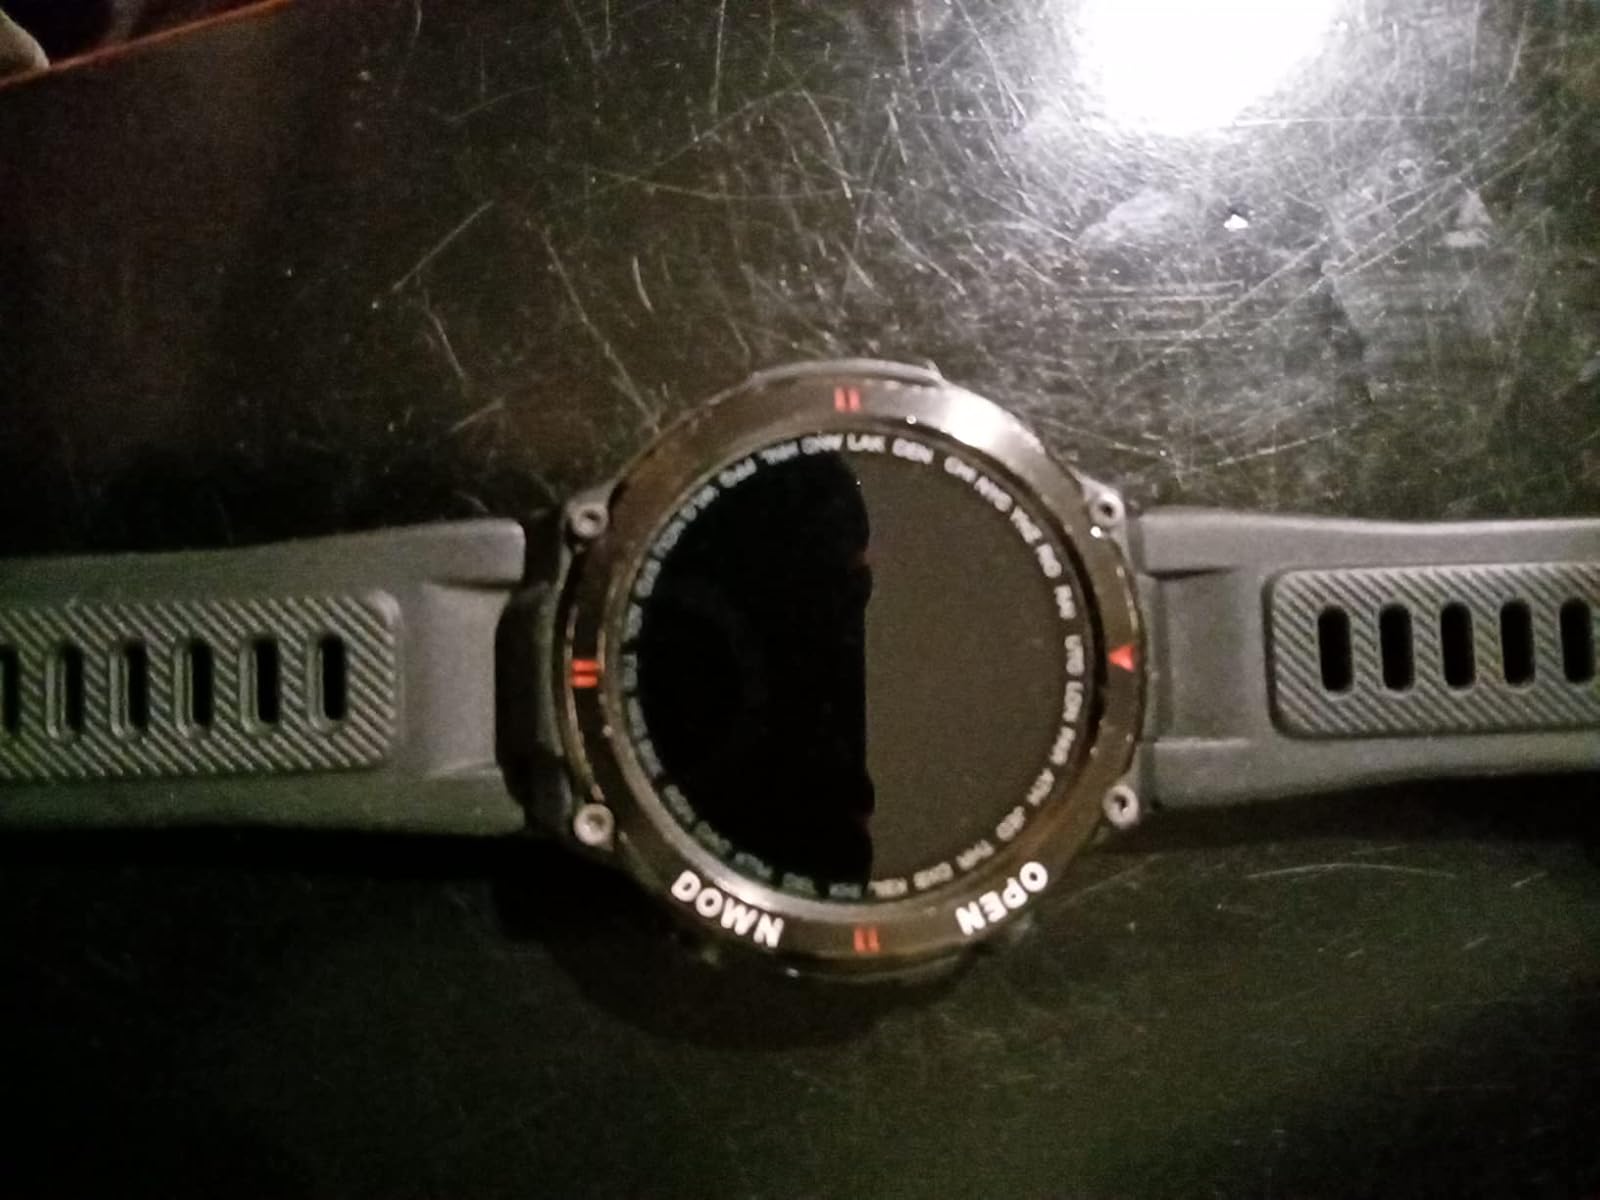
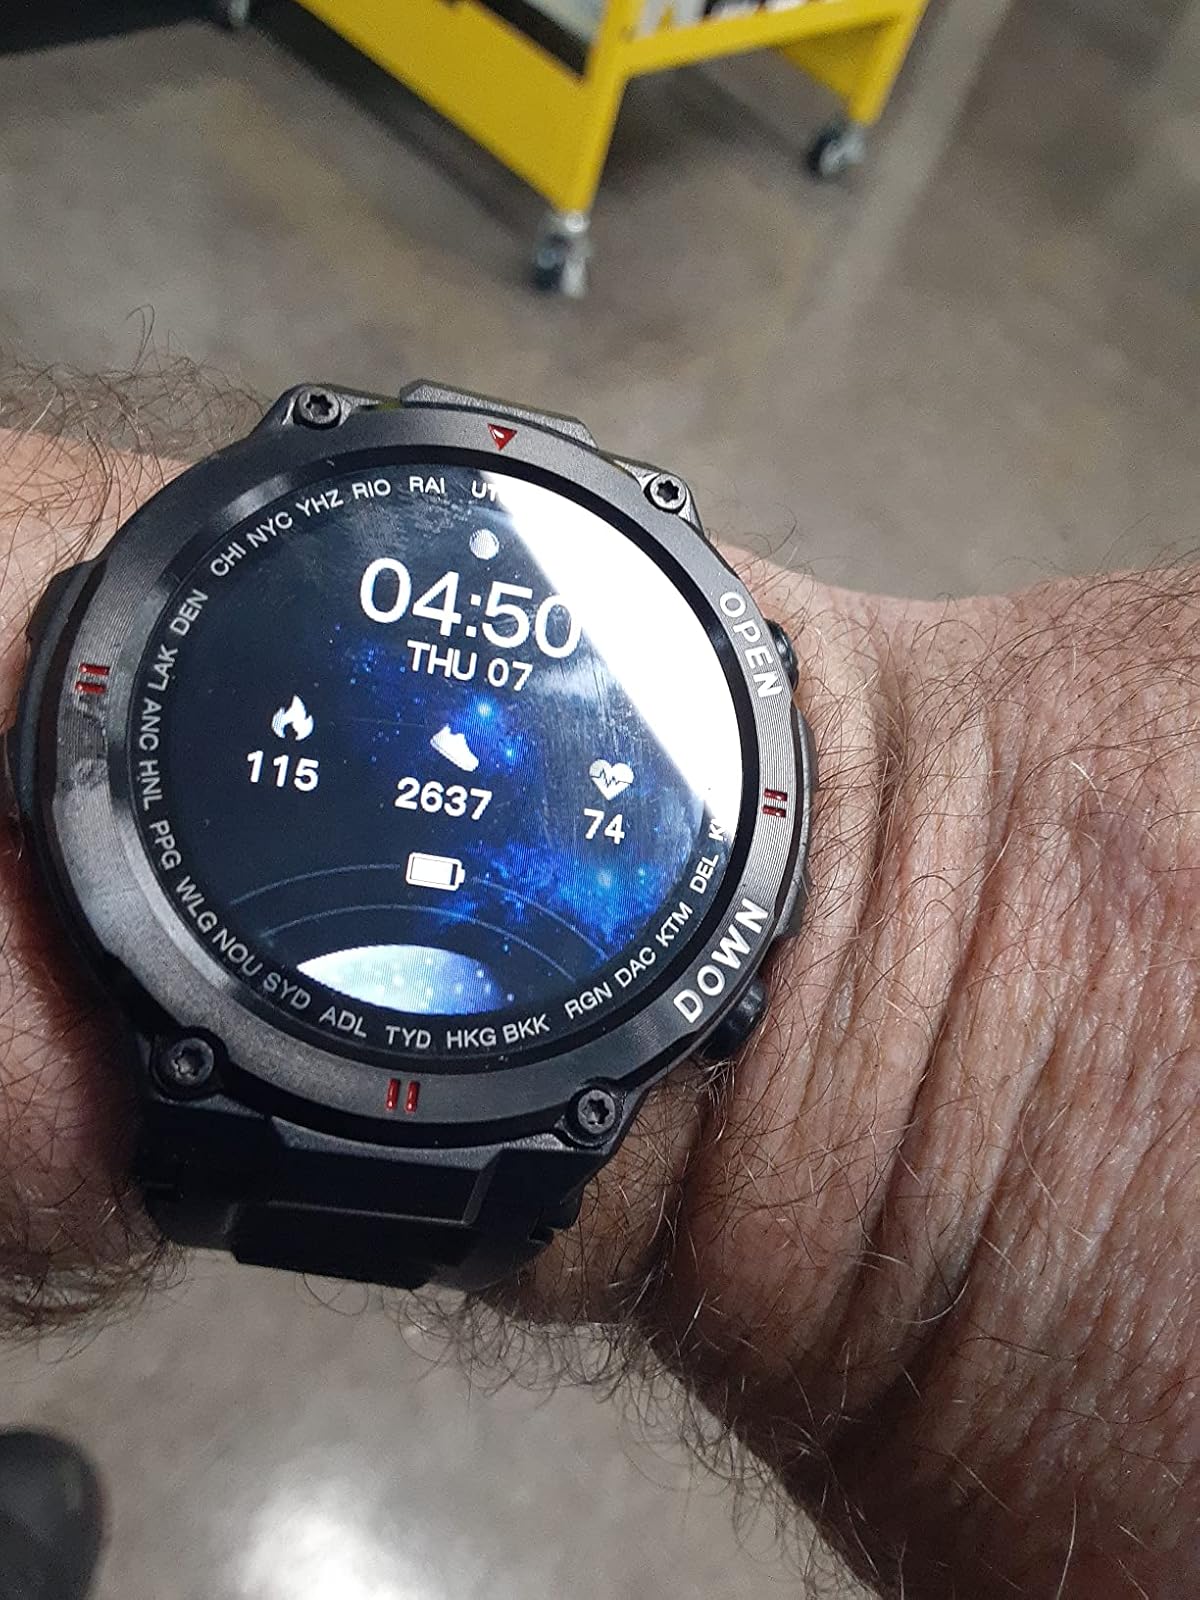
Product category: smartwatch
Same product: yes